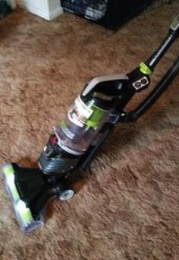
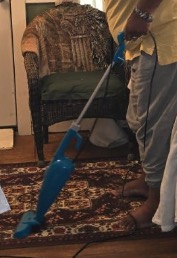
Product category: items_vacuum
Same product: no